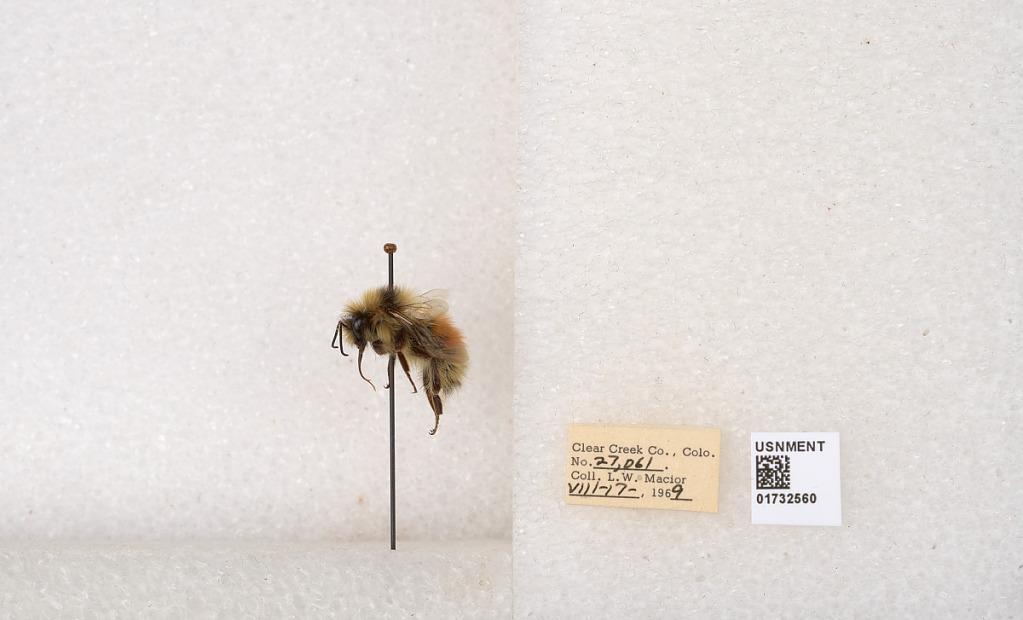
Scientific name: Bombus (Pyrobombus) sylvicola Kirby
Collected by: L. Macior
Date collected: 1969-8-17
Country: United States
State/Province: Colorado
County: Clear Creek
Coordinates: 39.7006, -105.694